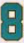
Number: 8